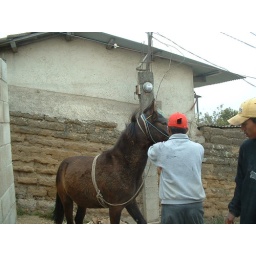
This horse lives with the grandfather, in the house down the hill